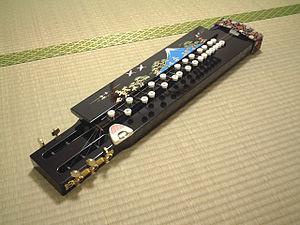
Le taishōgoto, ou harpe de Nagoya, est un instrument de musique à cordes japonais. Son nom vient de la période Taishō à laquelle il apparut.